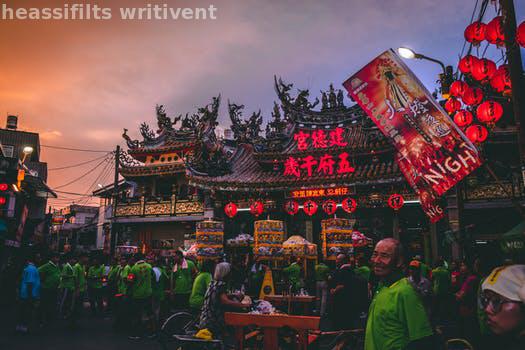
Label: Watermark